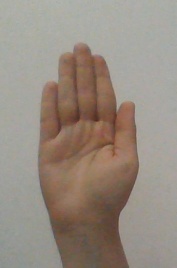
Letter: seen